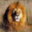
Label: lion